William McFadzean

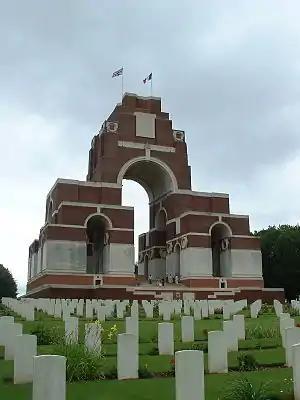
The Thiepval Memorial to the Missing, on which McFadzean's name is listed

McFadzean's father was presented with his son's VC by the King in a ceremony at Buckingham Palace on 28 February 1917. The VC is held by the Royal Ulster Rifles Museum, in Belfast.